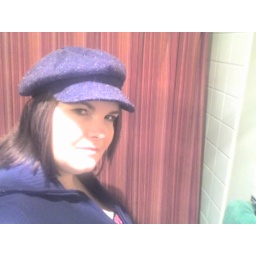
I like hats and taking pictures of me in my bathroom in my hats.